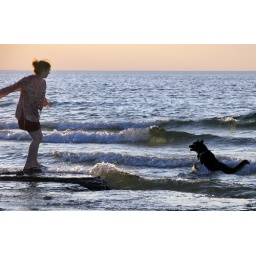
IMG_1822 copy dog in water copy